Freeview (UK)

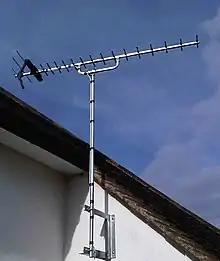
An outdoor aerial being used for Freeview transmissions

An aerial is required for viewing any broadcast television transmissions. For all transmissions indoor, loft-mounted, and external aerials are available. In regions of strong signal an indoor aerial may be adequate; in marginal areas a high-gain external aerial mounted high above the ground with an electronic amplifier at its top may be needed.